Rodger Ward

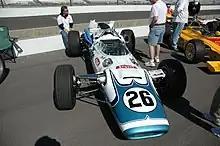
The Lola-Offenhauser that Ward drove in his final Championship Car race, the 1966 Indianapolis 500

Ward took the lead at the 1962 Indianapolis 500 at lap 126 and led the rest of the race. He also won the season championship that year.